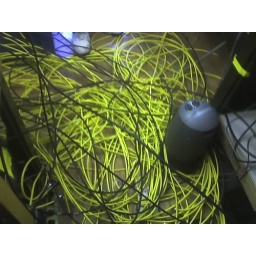
me and collin pulled out all the bnc cables in the truck today, leaving it on the ground in the truck